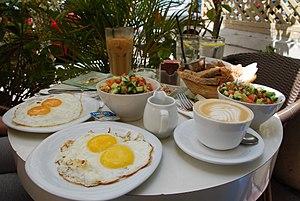
La cuisine israélienne comprend les plats originaires d'Israël, ainsi que les plats apportés par les Juifs de la diaspora. Déjà avant l'établissement de l'État d'Israël, et particulièrement depuis la fin des années 1970, une cuisine fusion israélienne s'est développée.